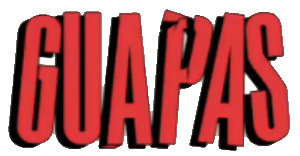
Guapas est une telenovela argentine diffusée du 17 mars 2014 au 9 janvier 2015 sur El Trece.